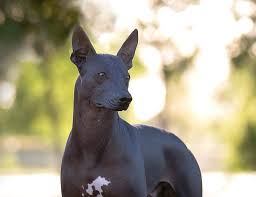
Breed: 220-n000069-Mexican_hairless